Walkman S Series

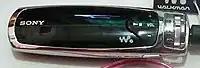
The NW-S700 series was a continuation of the same form factor seen in the NW-A600 and NW-E500

The NW-S200 S2 Sports Walkman released 2006 were cigar shaped and made of aluminum, also featuring a G-Sensor and a pedometer. It is water resistant and came with an armband and sporty headphones. Models were NW-S205 (2 GB), NW-S203 (1 GB), NW-S202 (512 MB).